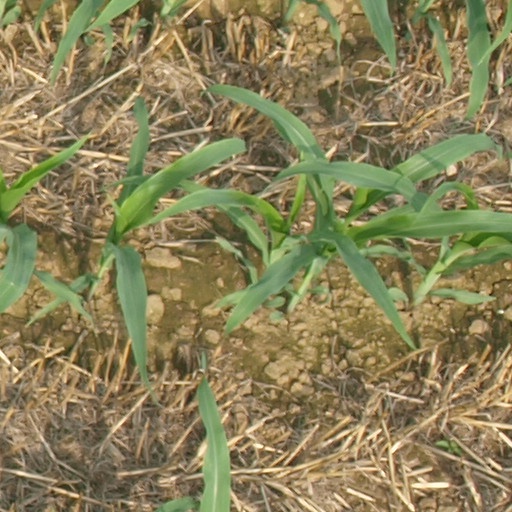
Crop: maize; corn